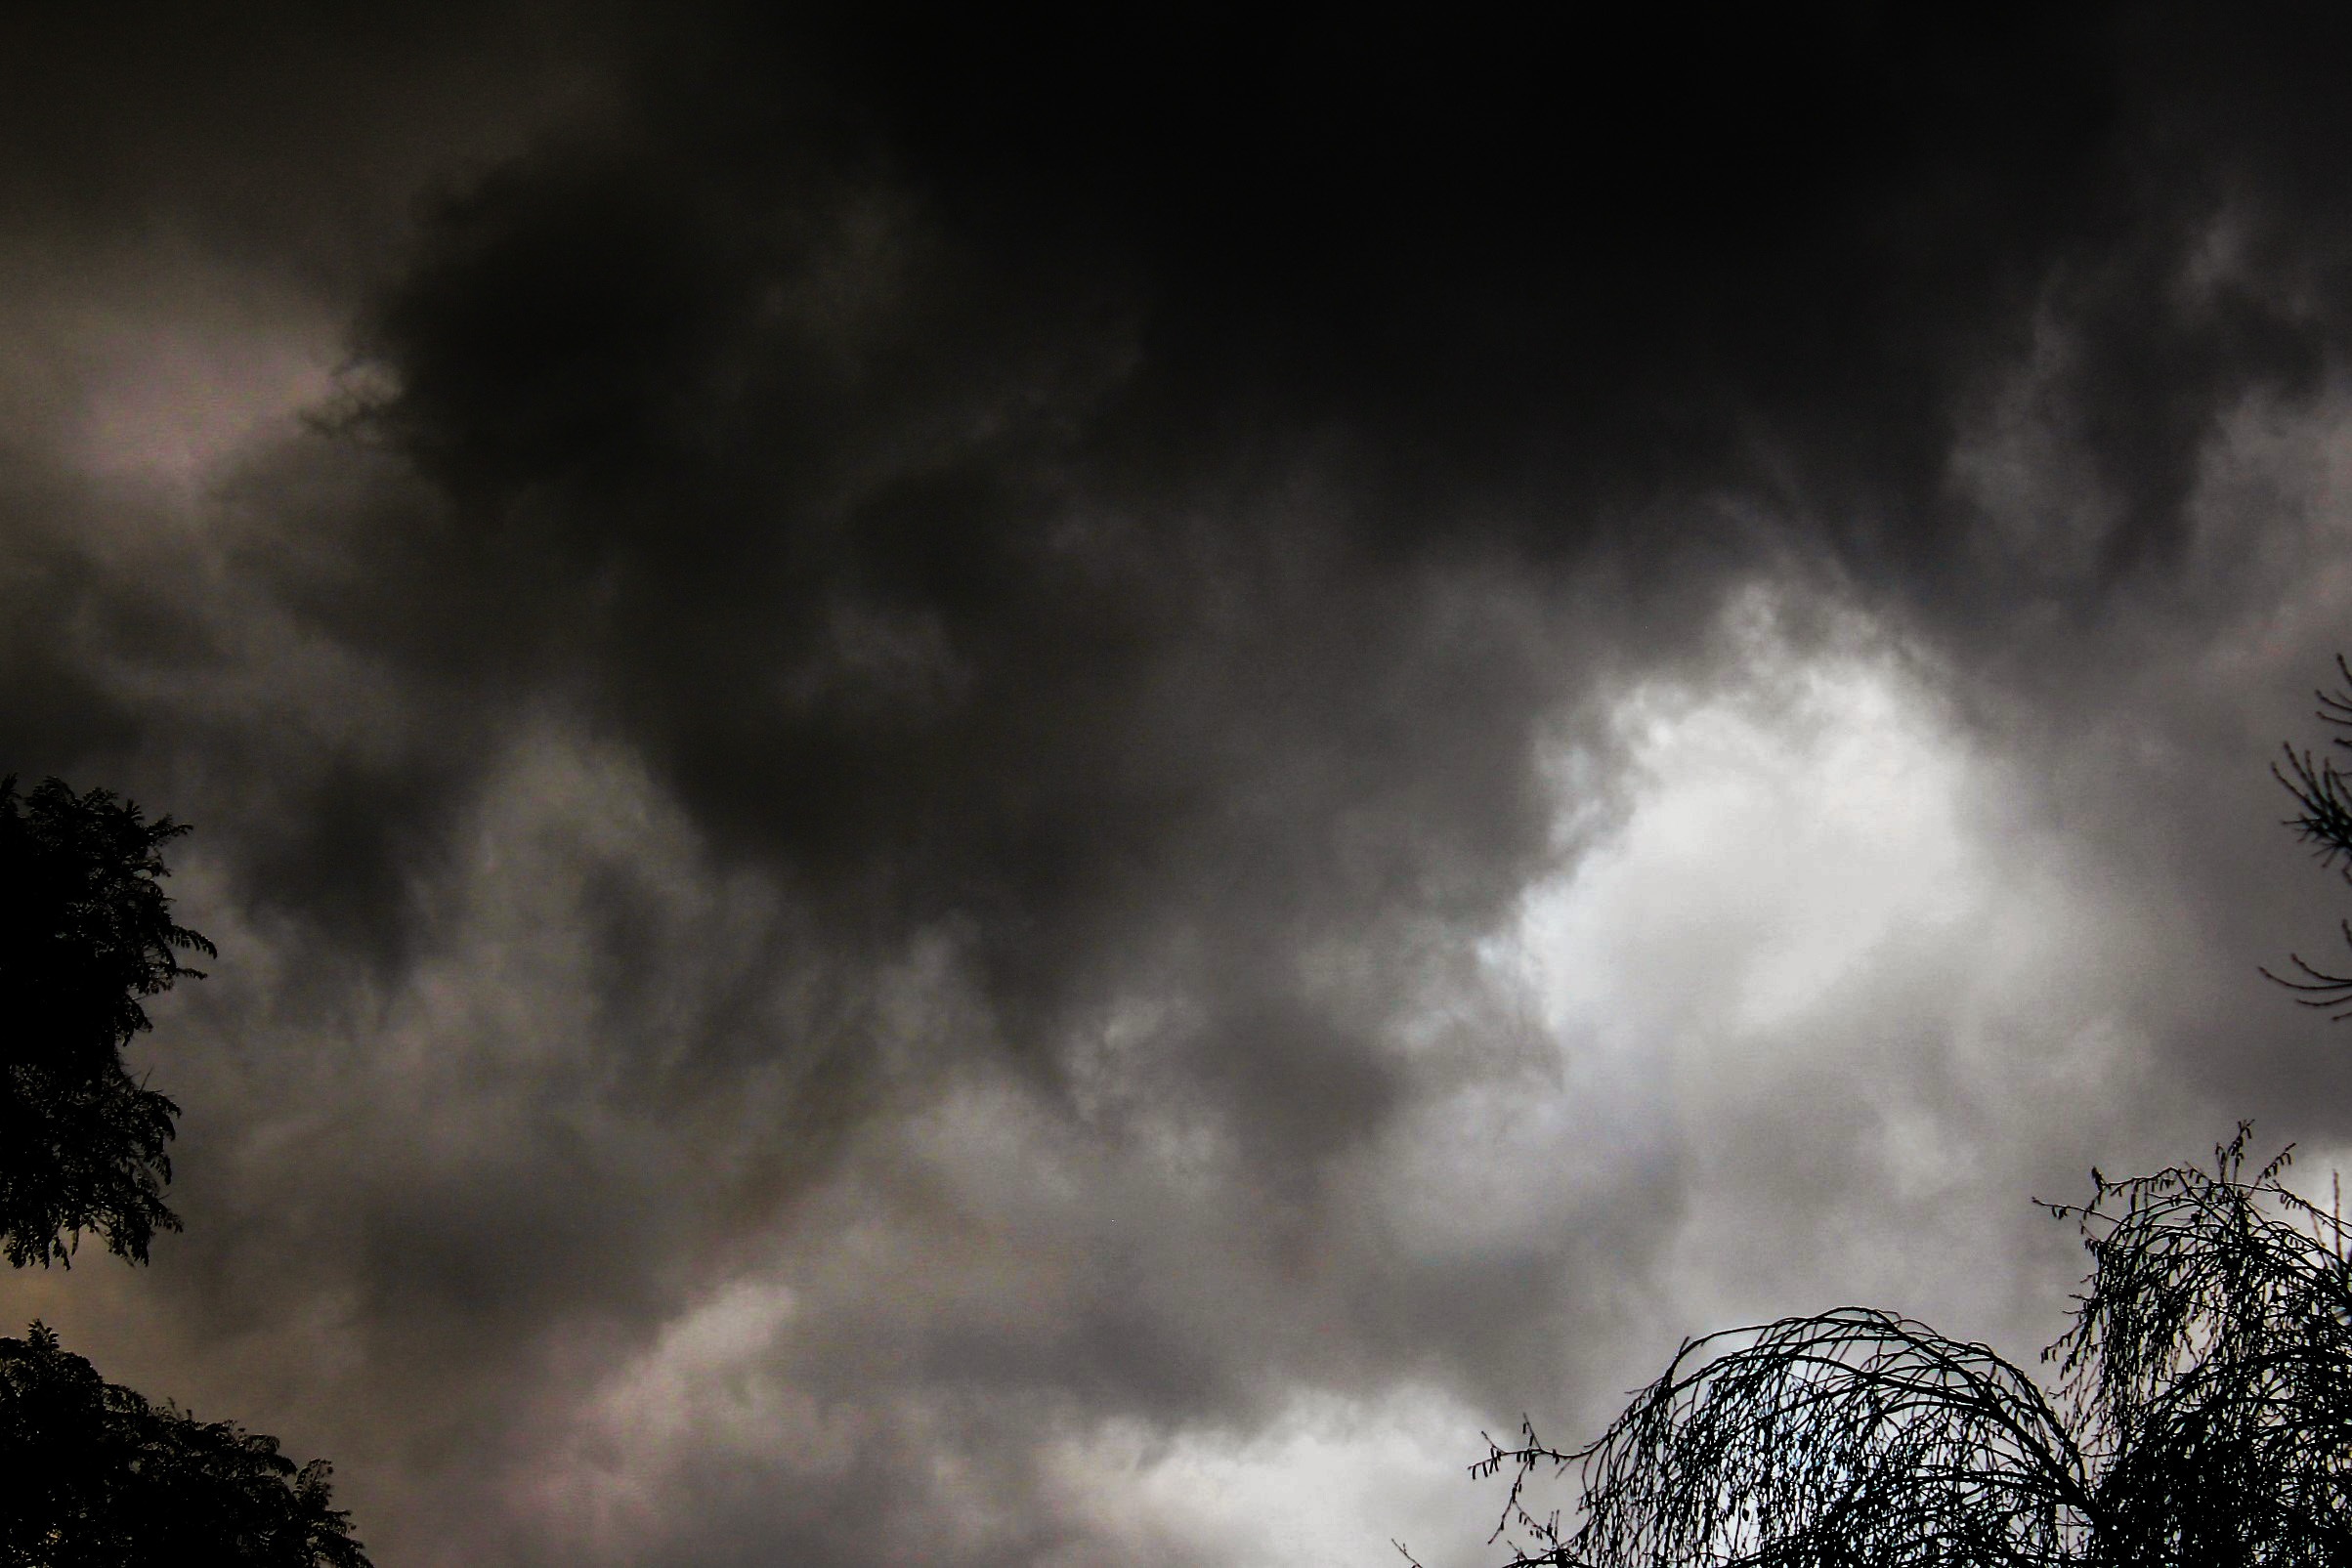
cloud, black and white, sky, sunlight, atmosphere, dark, weather, storm, cumulus, darkness, monochrome, thunder, clouds, thunderstorm, south africa, dark clouds, meteorological phenomenon, atmospheric phenomenon